Bryant & May

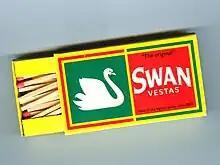
Swan Vesta matches, originally a brand of the Diamond Match Company

In 1871 Robert Lowe, the Chancellor of the Exchequer, attempted to introduce a tax of d per hundred matches. "The Times", in a leader on the proposal, opined that the tax was "a singularly reactionary proposal" that would affect the poor more heavily. Match-making companies complained about the new levy and arranged a mass-meeting at Victoria Park, London on Sunday 23 April; 3,000 match workers attended, the majority of whom were from Bryant & May. It was resolved to march on the following day to the Houses of Parliament to present a petition. Several thousand match-makers set off from Bow Road in an orderly fashion.